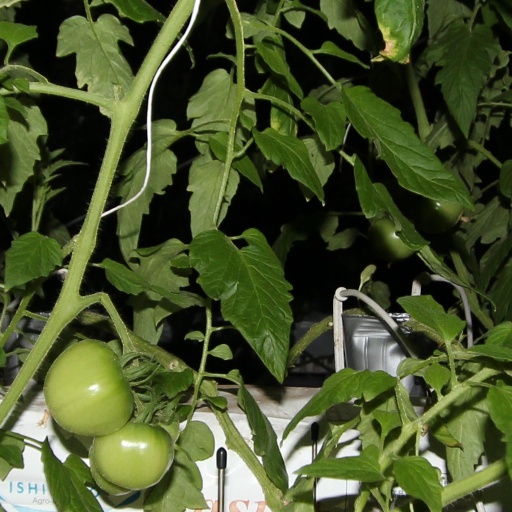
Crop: tomato